Ellison's Cave

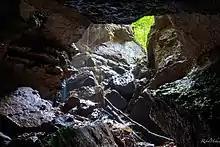
View out of the cave

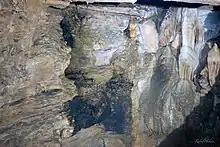

Ellison's Cave is an extensive cave system located in Walker County, on Pigeon Mountain in the Appalachian Plateaus of Northwest Georgia. The cave is owned and managed by the Georgia Department of Natural Resources (GA DNR). It is the 19th deepest cave in the United States and features one of the deepest pits in the U.S., named Fantastic Pit (586 feet). In total, the cave has over 12 miles (over 19 km) of known passage and a vertical extent of 1,063 feet (324 m) making it the 19th deepest cave in the United States. Water from the cave resurges from a natural spring at the foot of the mountain called the Blue Hole. The cave is well-known to cavers throughout the U.S. and it is frequently visited.